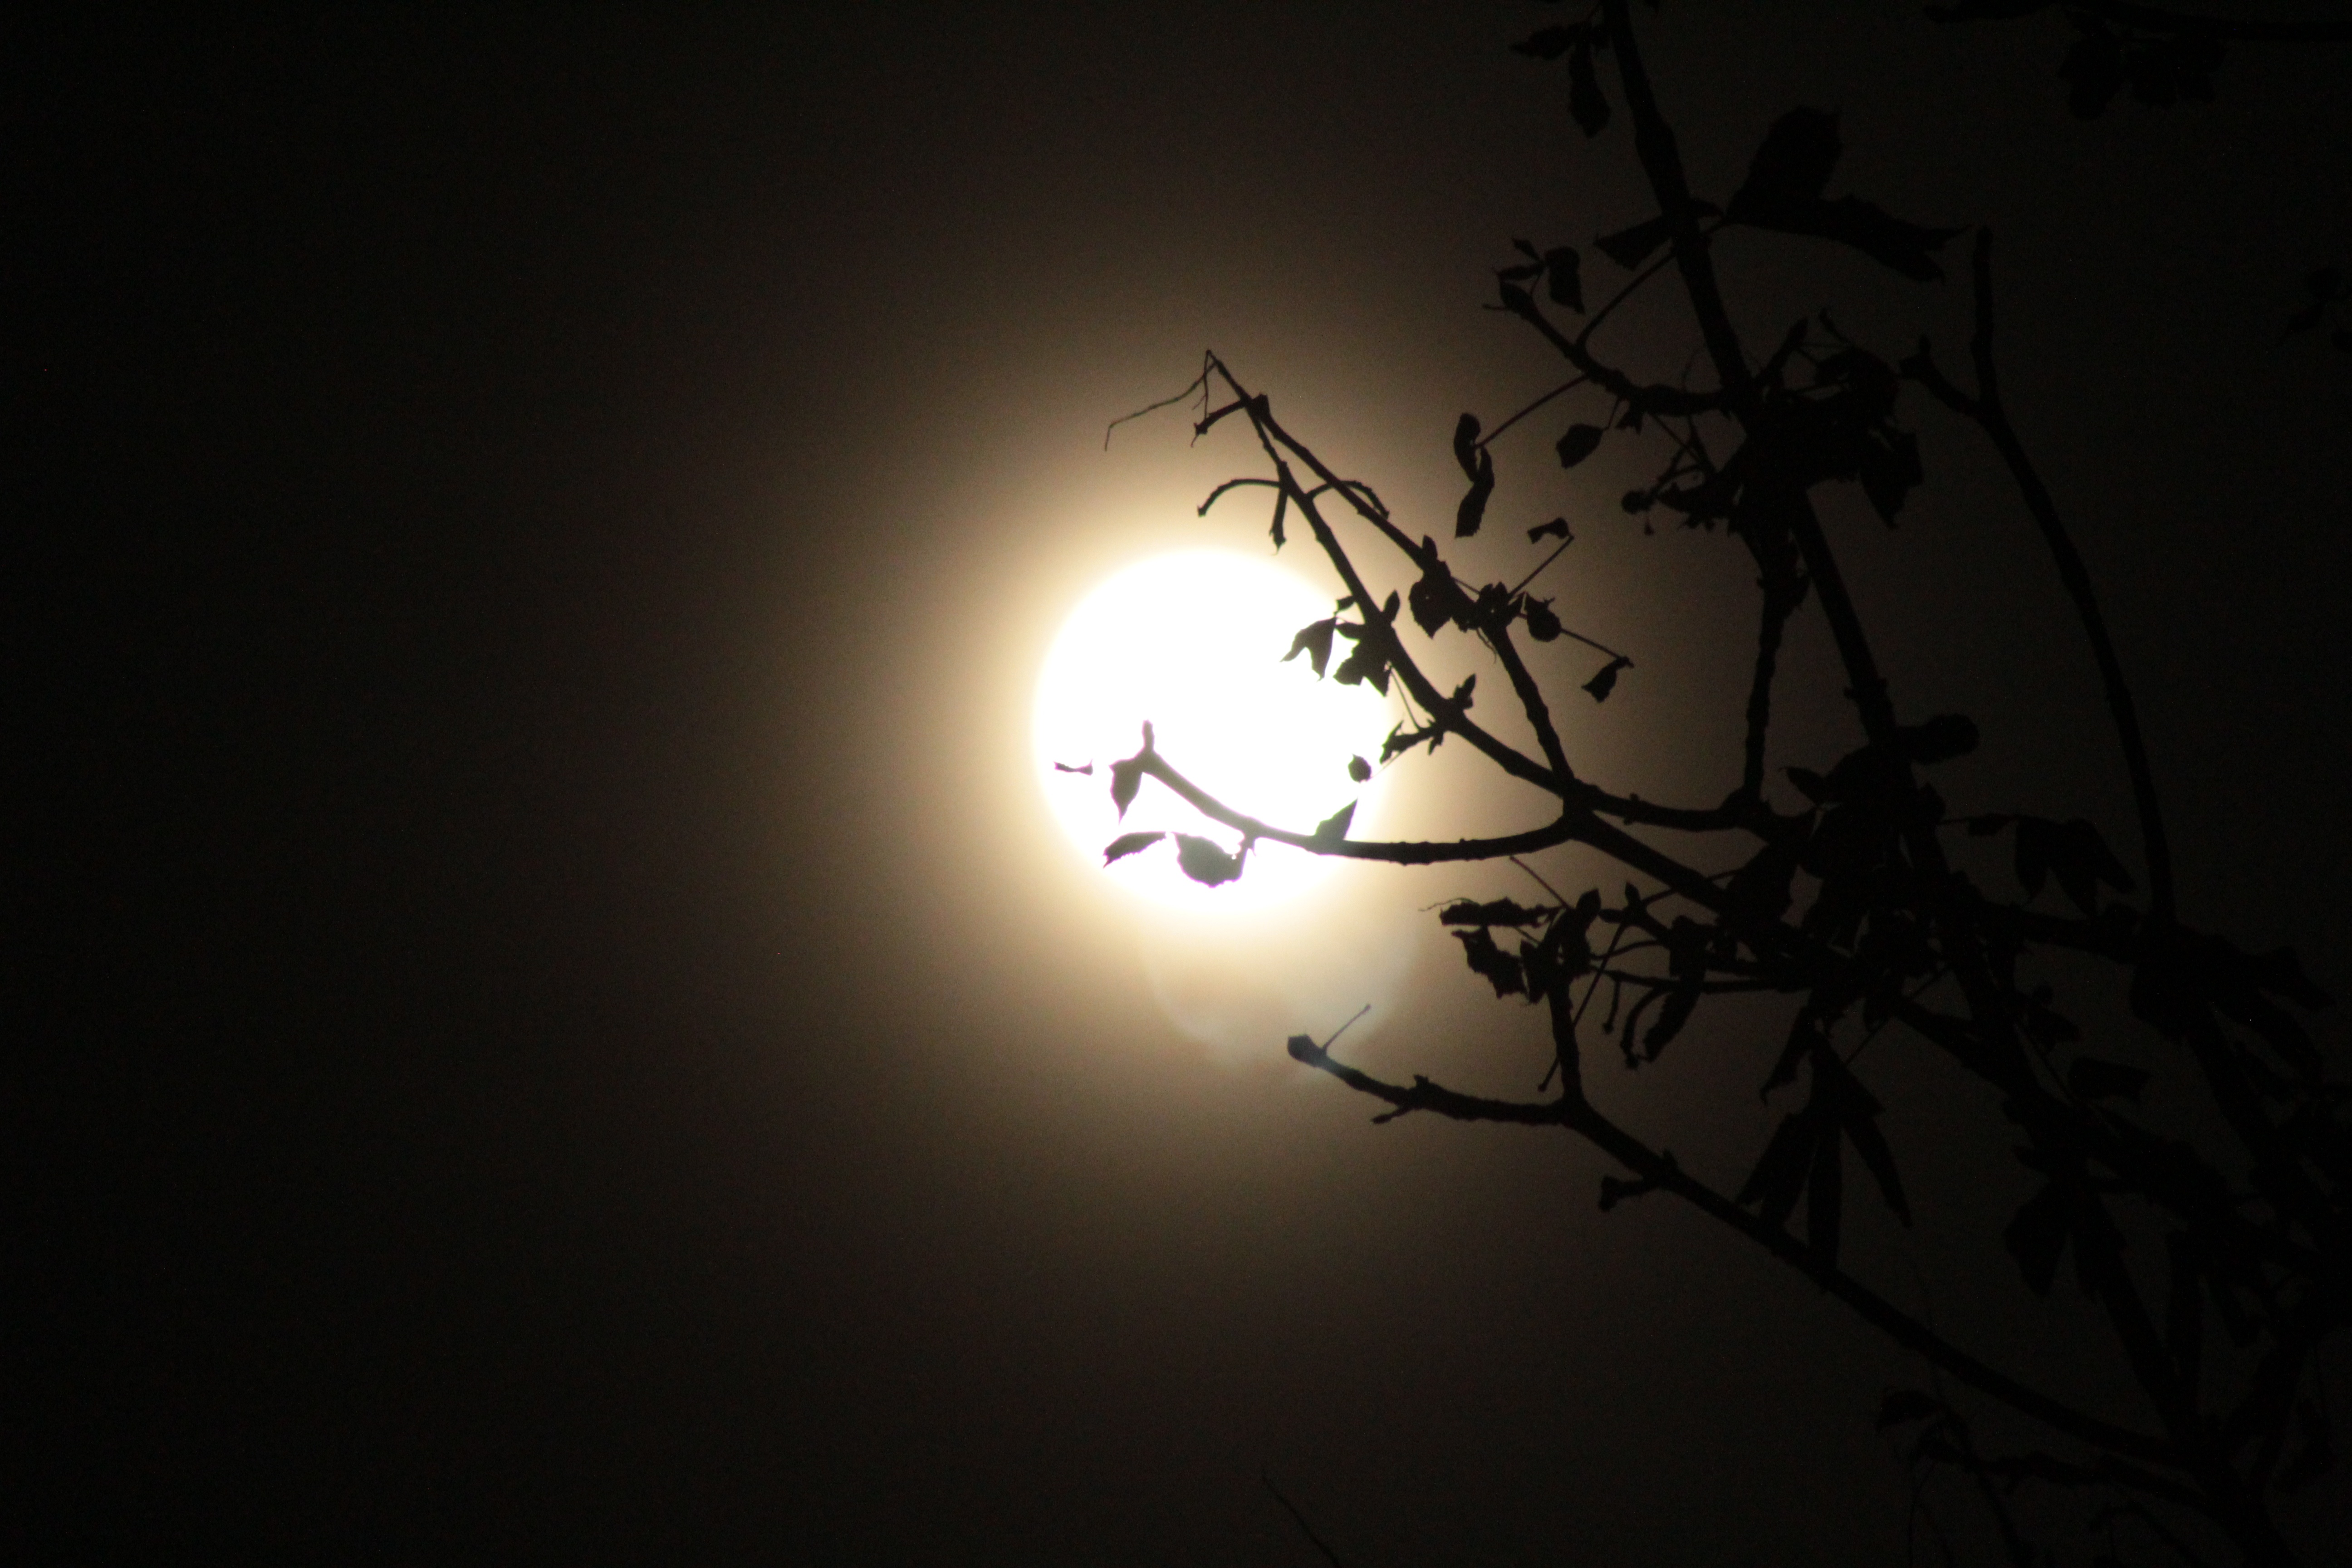
branch, light, night, sunlight, line, darkness, moon, shape